Sierra de San Pedro Mártir National Park

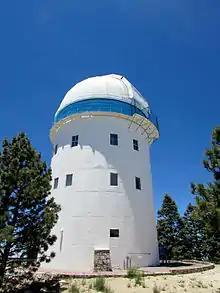
Observatory in San Pedro Martir

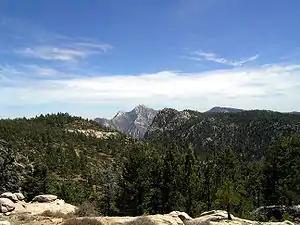
Picacho del Diablo

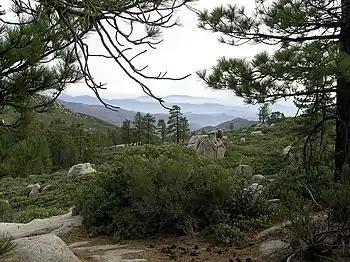
Flora on the east side of the Sierra de San Pedro Mártir

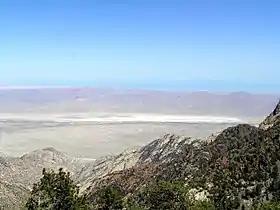
View of the San Felipe Desert and the Gulf of California below from the high elevations from Sierra de San Pedro Mártir

Conifers are predominant at higher elevations of the Sierra de San Pedro Mártir. The most abundant are: "Pinus lambertiana", "Pinus quadrifolia", "Pinus jeffreyi", "Abies concolor", and Tecate cypress ("Hesperocyparis forbesii"). The critically endangered San Pedro Mártir cypress ("Hesperocyparis montana") is endemic to the Siera de San Pedro Mártir. Oaks grow with conifers at middle elevations. The montane forest flora is distinct from the flora of the rest of Mexico, and shares many species with the Laguna Mountains and San Jacinto Mountains in southwest California. The lower elevations of the Sierra de San Pedro Mártir are defined by chaparral and desert shrub. Sierra de San Pedro Mártir is a southern demarcation of the distribution of the California fan palm, "Washingtonia filifera".